Cosmic censorship hypothesis

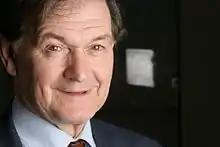
Roger Penrose first formulated the cosmic censorship hypothesis in 1969.

The hypothesis was first formulated by Roger Penrose in 1969, and it is not stated in a completely formal way. In a sense it is more of a research program proposal: part of the research is to find a proper formal statement that is physically reasonable, falsifiable, and sufficiently general to be interesting. Because the statement is not a strictly formal one, there is sufficient latitude for (at least) two independent formulations: a weak form, and a strong form.